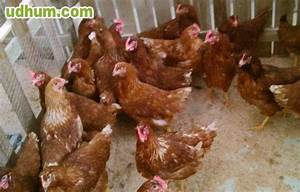
Label: gallina